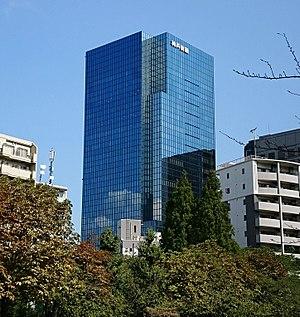
Kobe Steel, Ltd., ou Kobelco, est une importante entreprise sidérurgique japonaise fondée en 1905 et dont le siège social est situé à Kōbe. L'entreprise fait partie de l'indice TOPIX 100. Kobelco produit également des engins de génie civil. Cette société a été fondée en 1905.